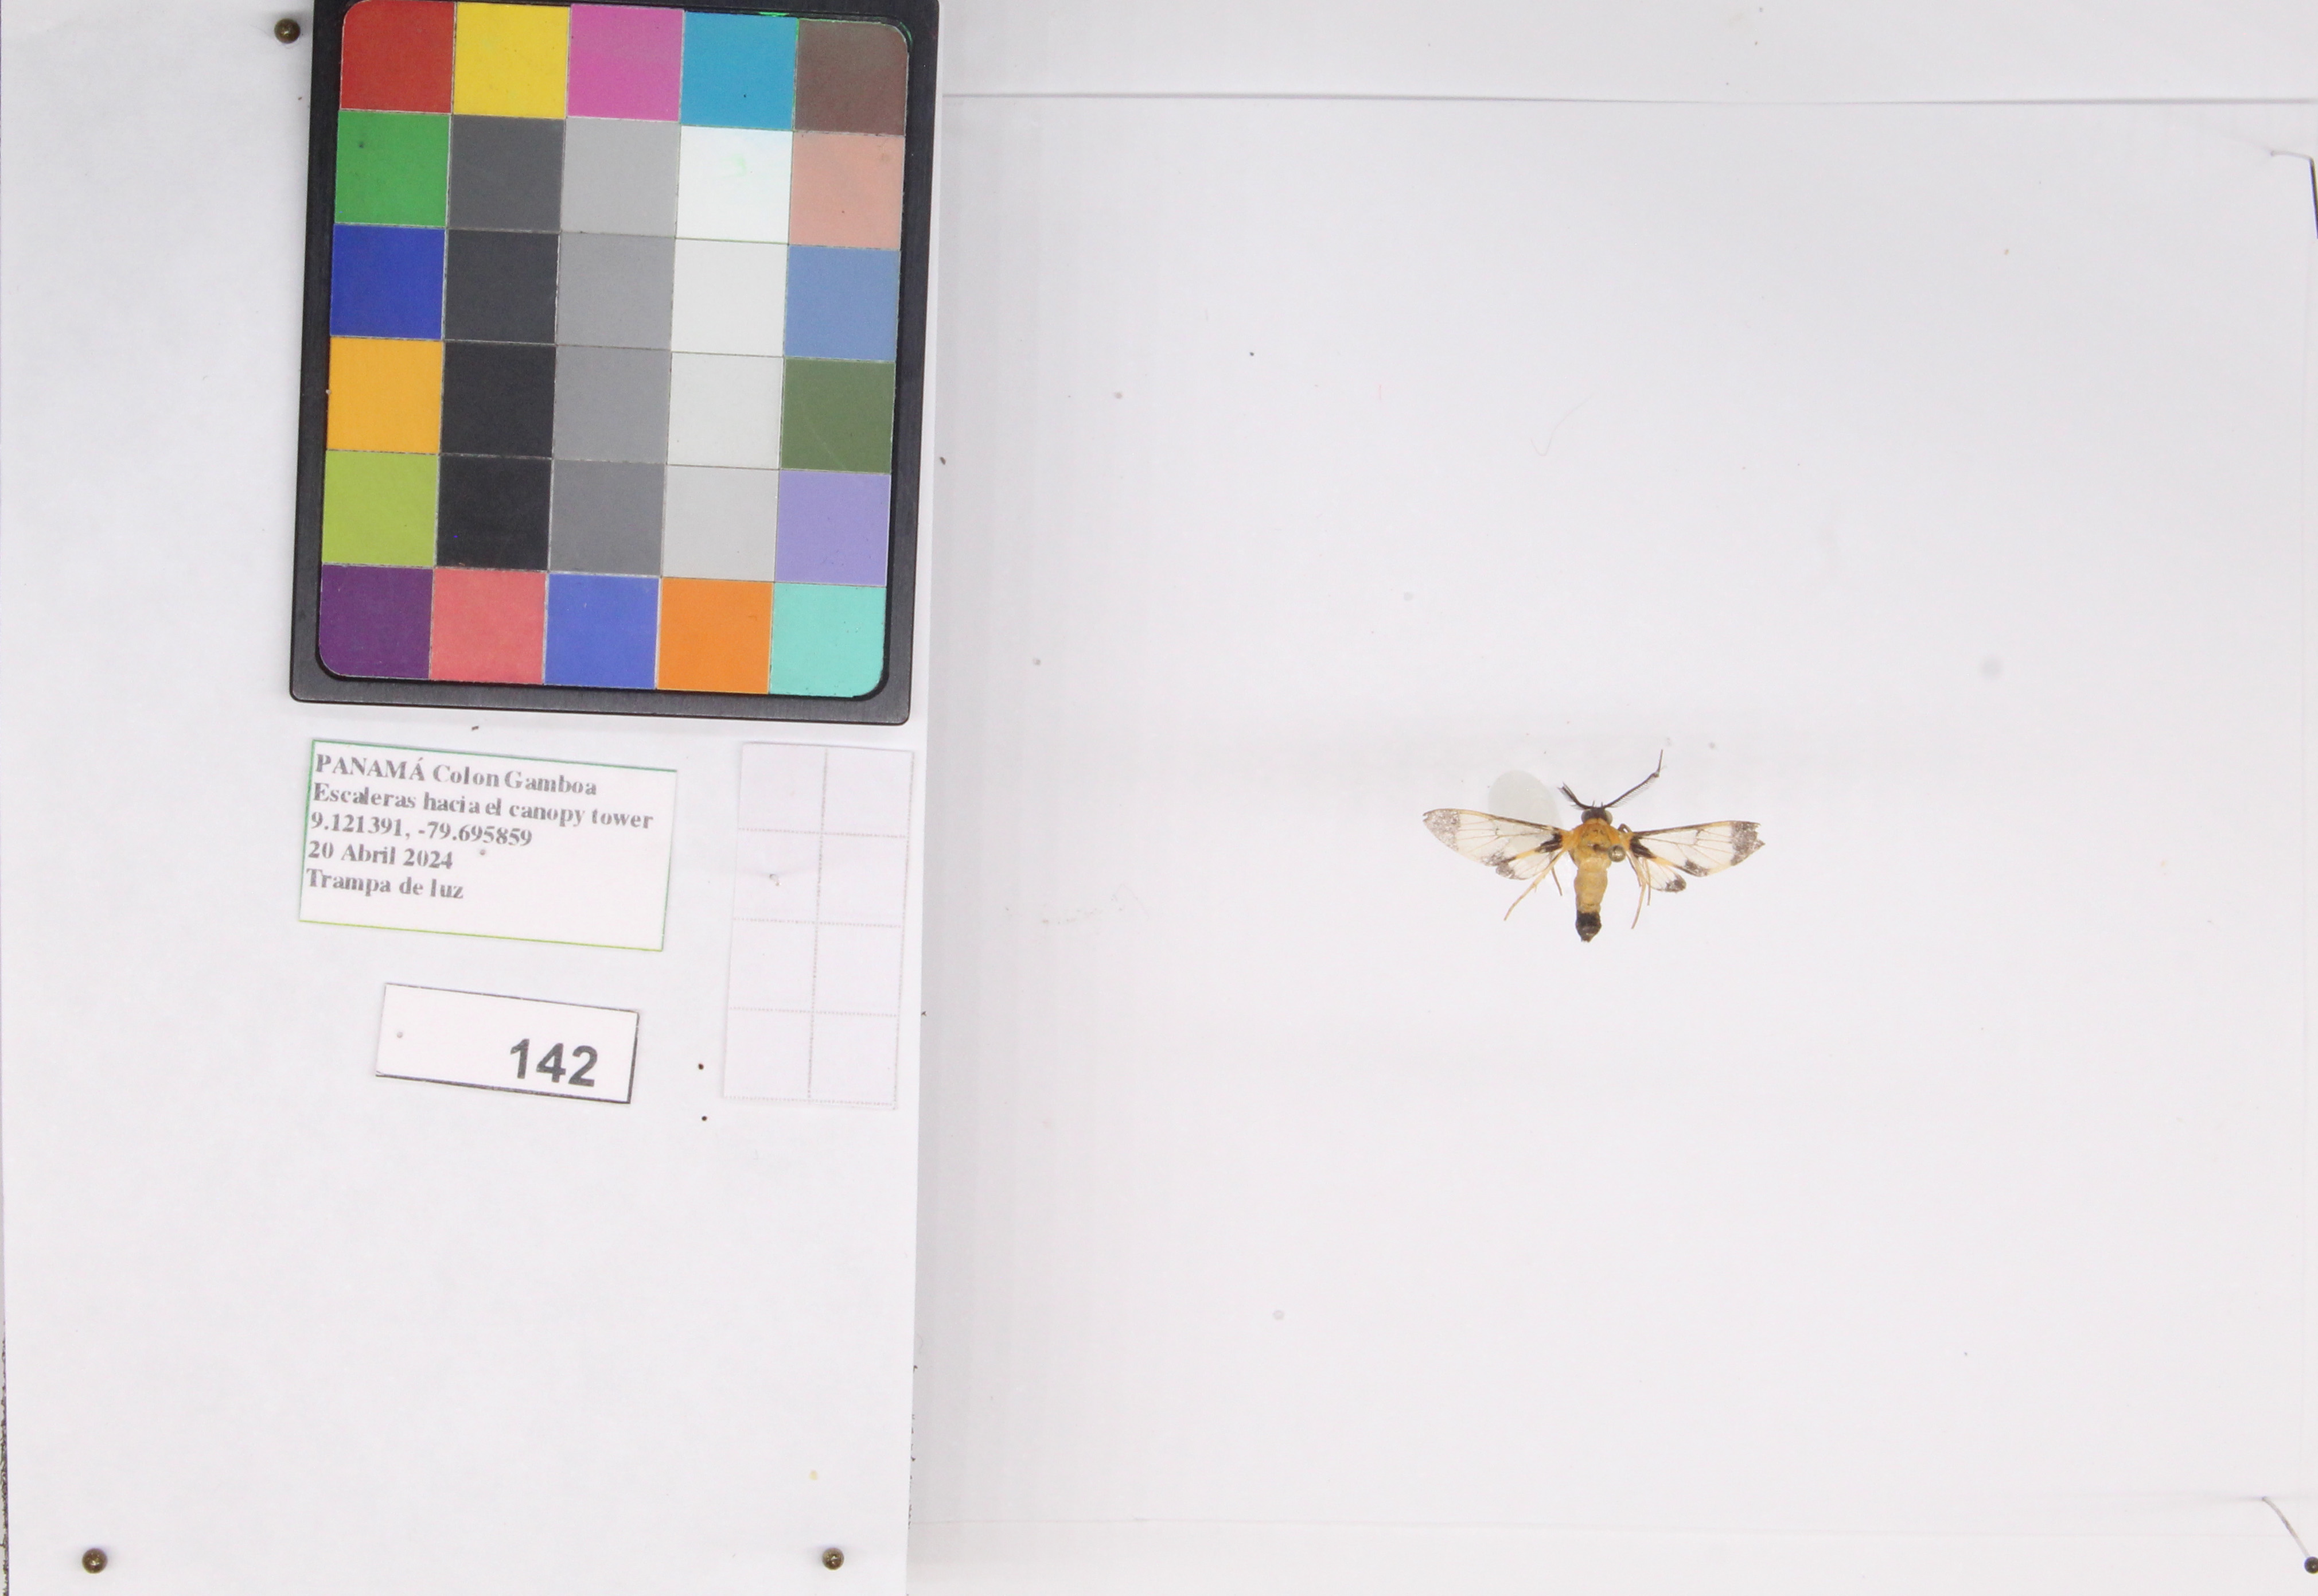
Label: moth
Location: Gamboa